Cork (city)

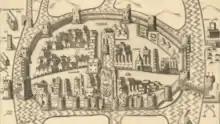
Map of 16th-century Cork

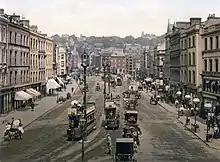
Patrick Street 1890–1900

The city's charter was granted by Prince John, as Lord of Ireland, in 1185. The city was once fully walled, and some wall sections and gates remain today. For much of the Middle Ages, Cork city was an outpost of Old English culture in the midst of a predominantly hostile Gaelic countryside and cut off from the English government in the Pale around Dublin. Neighbouring Gaelic and Hiberno-Norman lords extorted "Black Rent" from the citizens to keep them from attacking the city. The present extent of the city has exceeded the medieval boundaries of the Barony of Cork City; it now takes in much of the neighbouring Barony of Cork. Together, these baronies are located between the Barony of Barrymore to the east, Muskerry East to the west and Kerrycurrihy to the south.